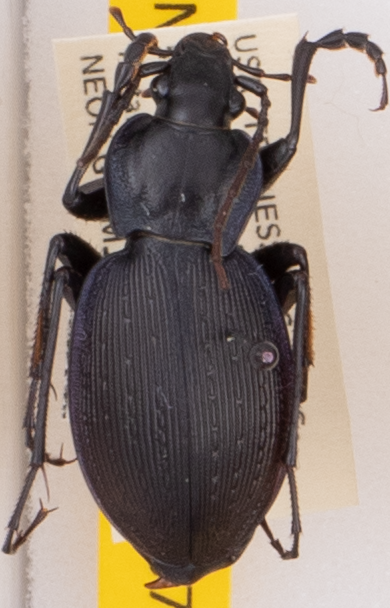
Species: Carabus goryi
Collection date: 2022-06-21
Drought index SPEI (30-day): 0.168
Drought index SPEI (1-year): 0.668
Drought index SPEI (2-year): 1.13